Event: Nepal Earthquake
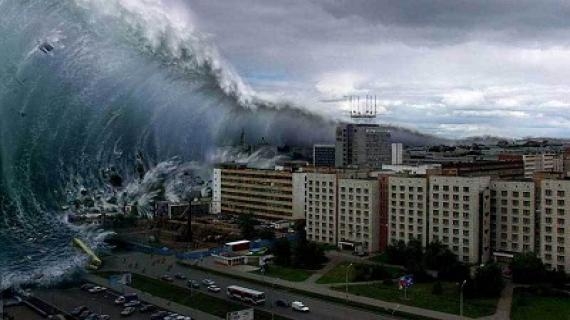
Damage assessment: no_damage